Harry Chandler

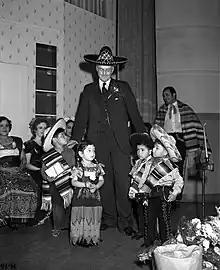
Chandler greeting from Olvera Street children, 1938.

In Los Angeles, while working in the fruit fields, he started a small delivery company that soon became responsible for also delivering many of the city's morning newspapers, which put him in contact with the publisher of the "Los Angeles Times", Harrison Gray Otis, who liked the entrepreneurial young man and hired him as the "Times"’ general manager. Harry married Otis's daughter, Marian Otis, in 1894, two years after the death of his first wife. The couple had six children together and also raised two daughters from Harry's first marriage. Upon Otis's death in 1917, Harry took over the reins as publisher of the "Times" and transformed it into the leading newspaper in the West and at times the most successful. For three straight years in the 1920s, under his leadership, the "Times" led all other American newspapers in advertising space and in number of classified advertisements.